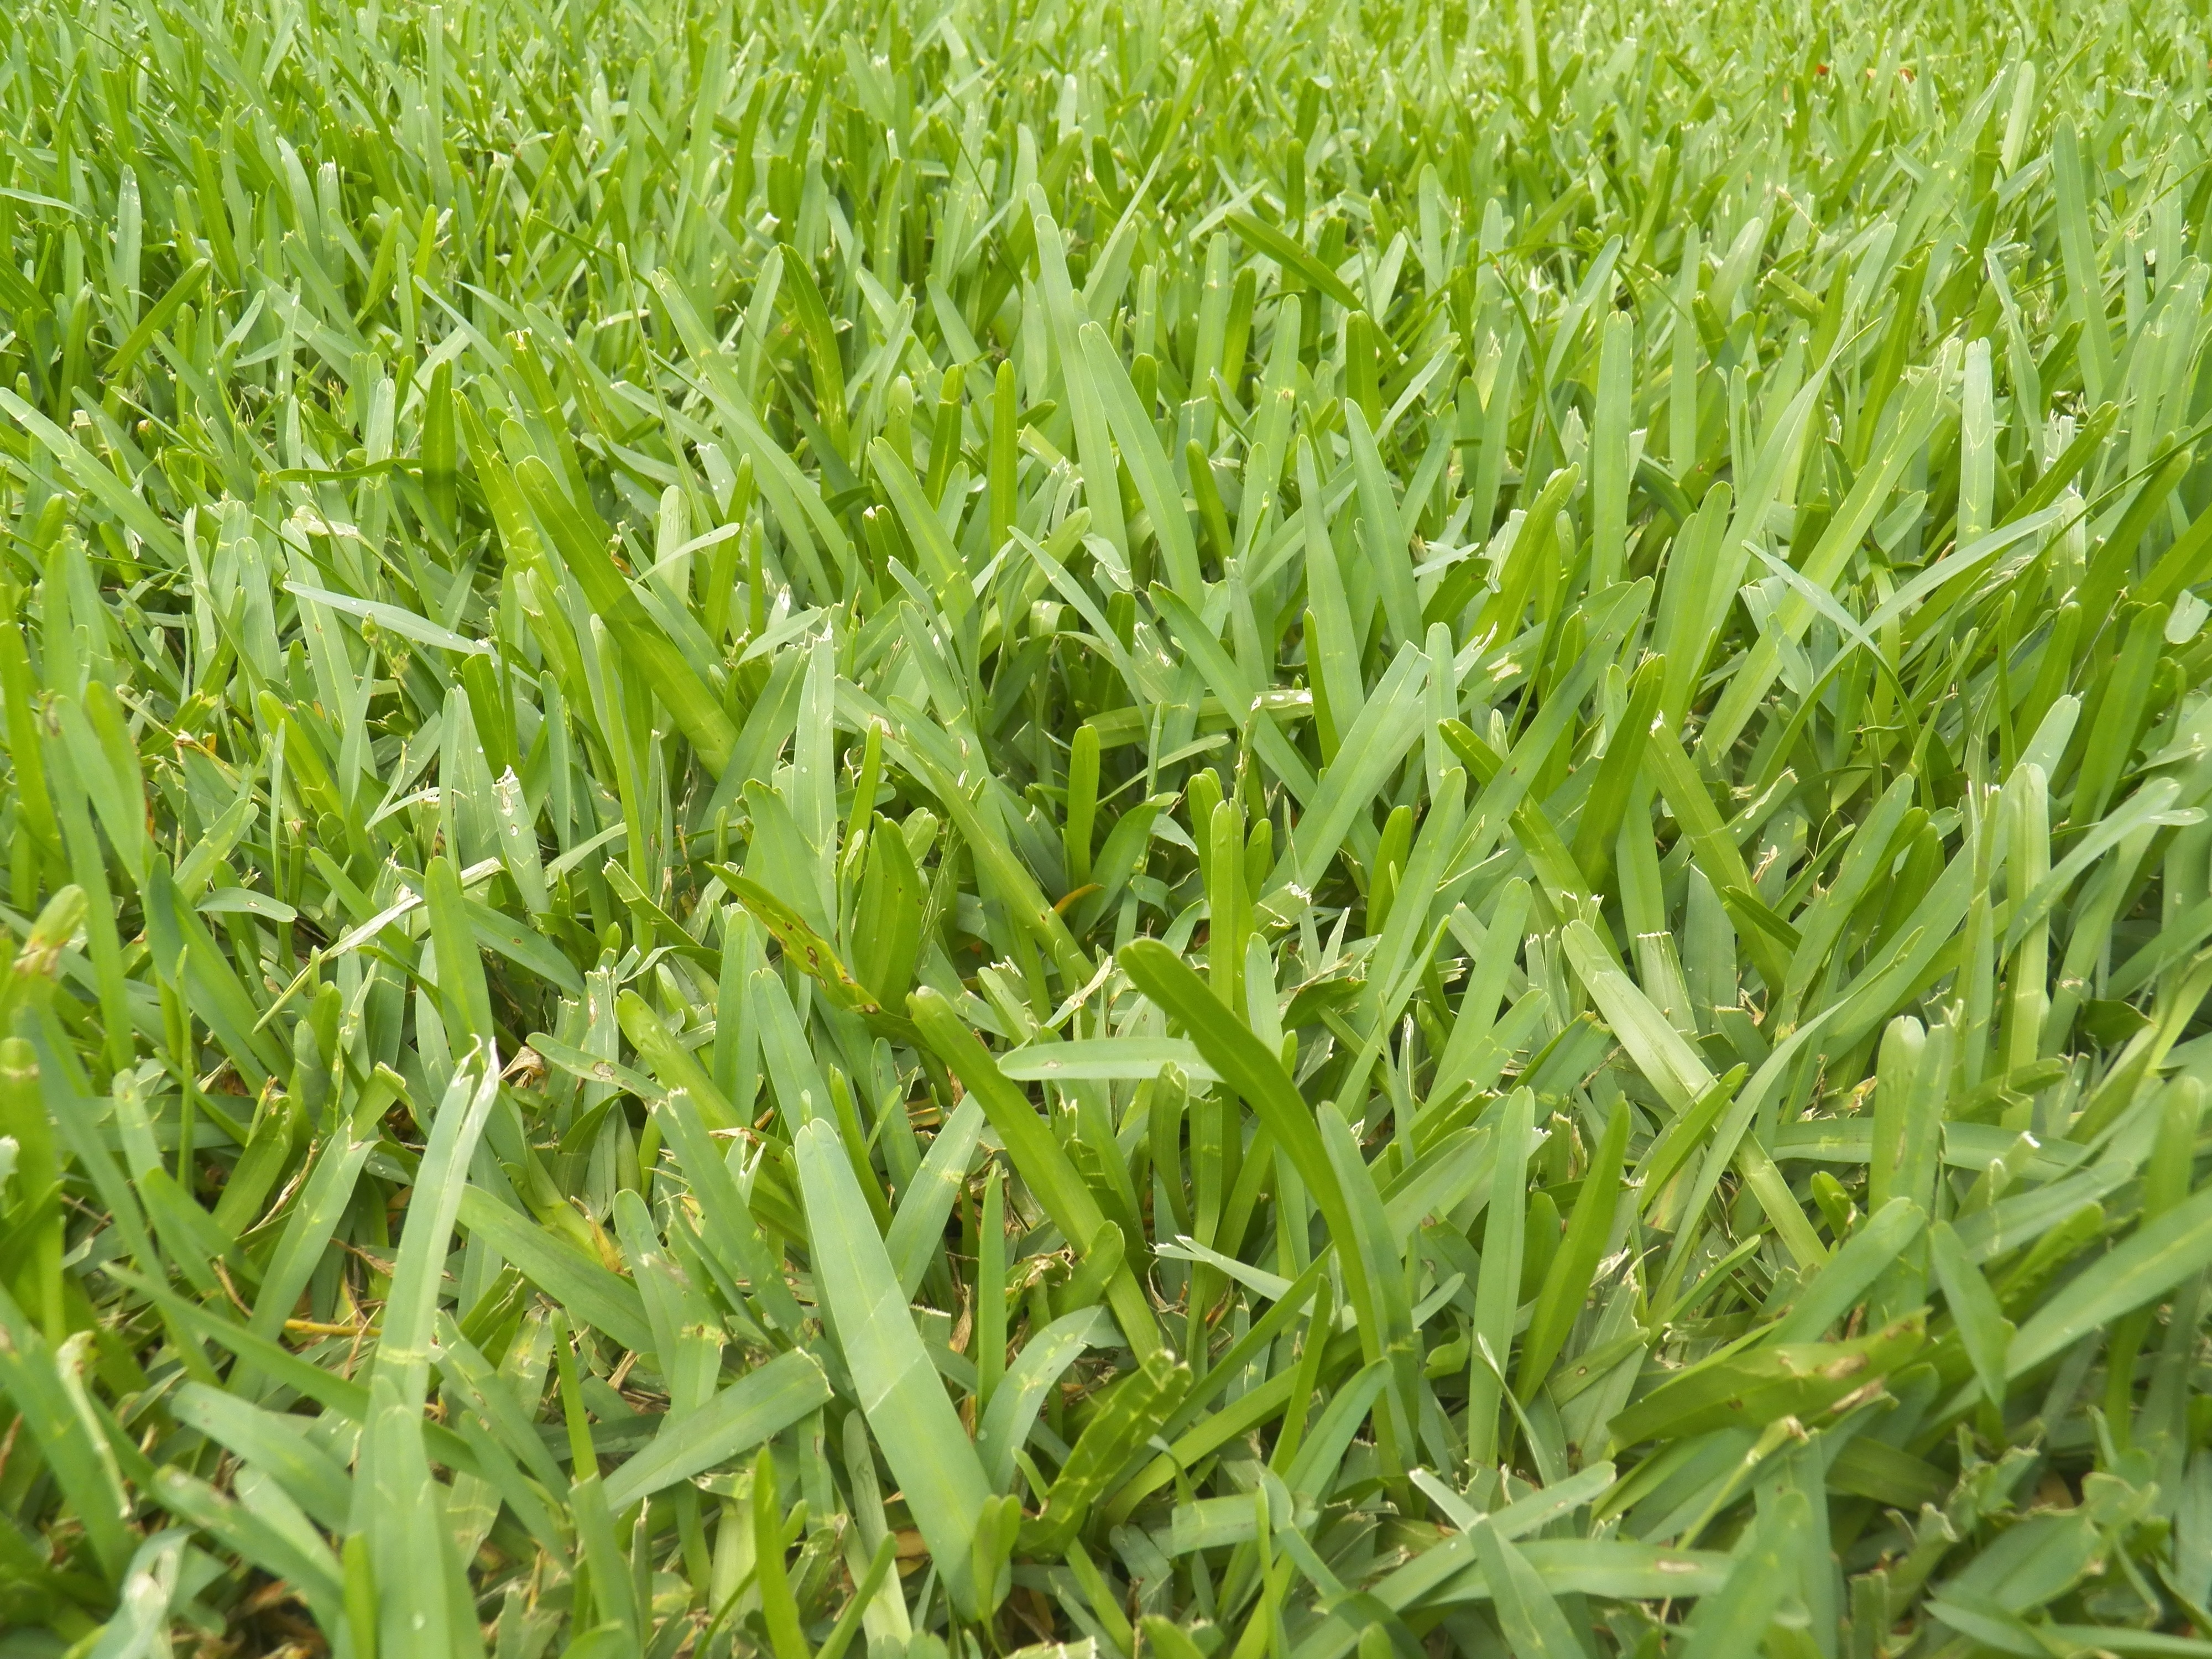
grass, plant, field, lawn, texture, flower, food, green, crop, agriculture, plants, flooring, flowering plant, grass family, land plant